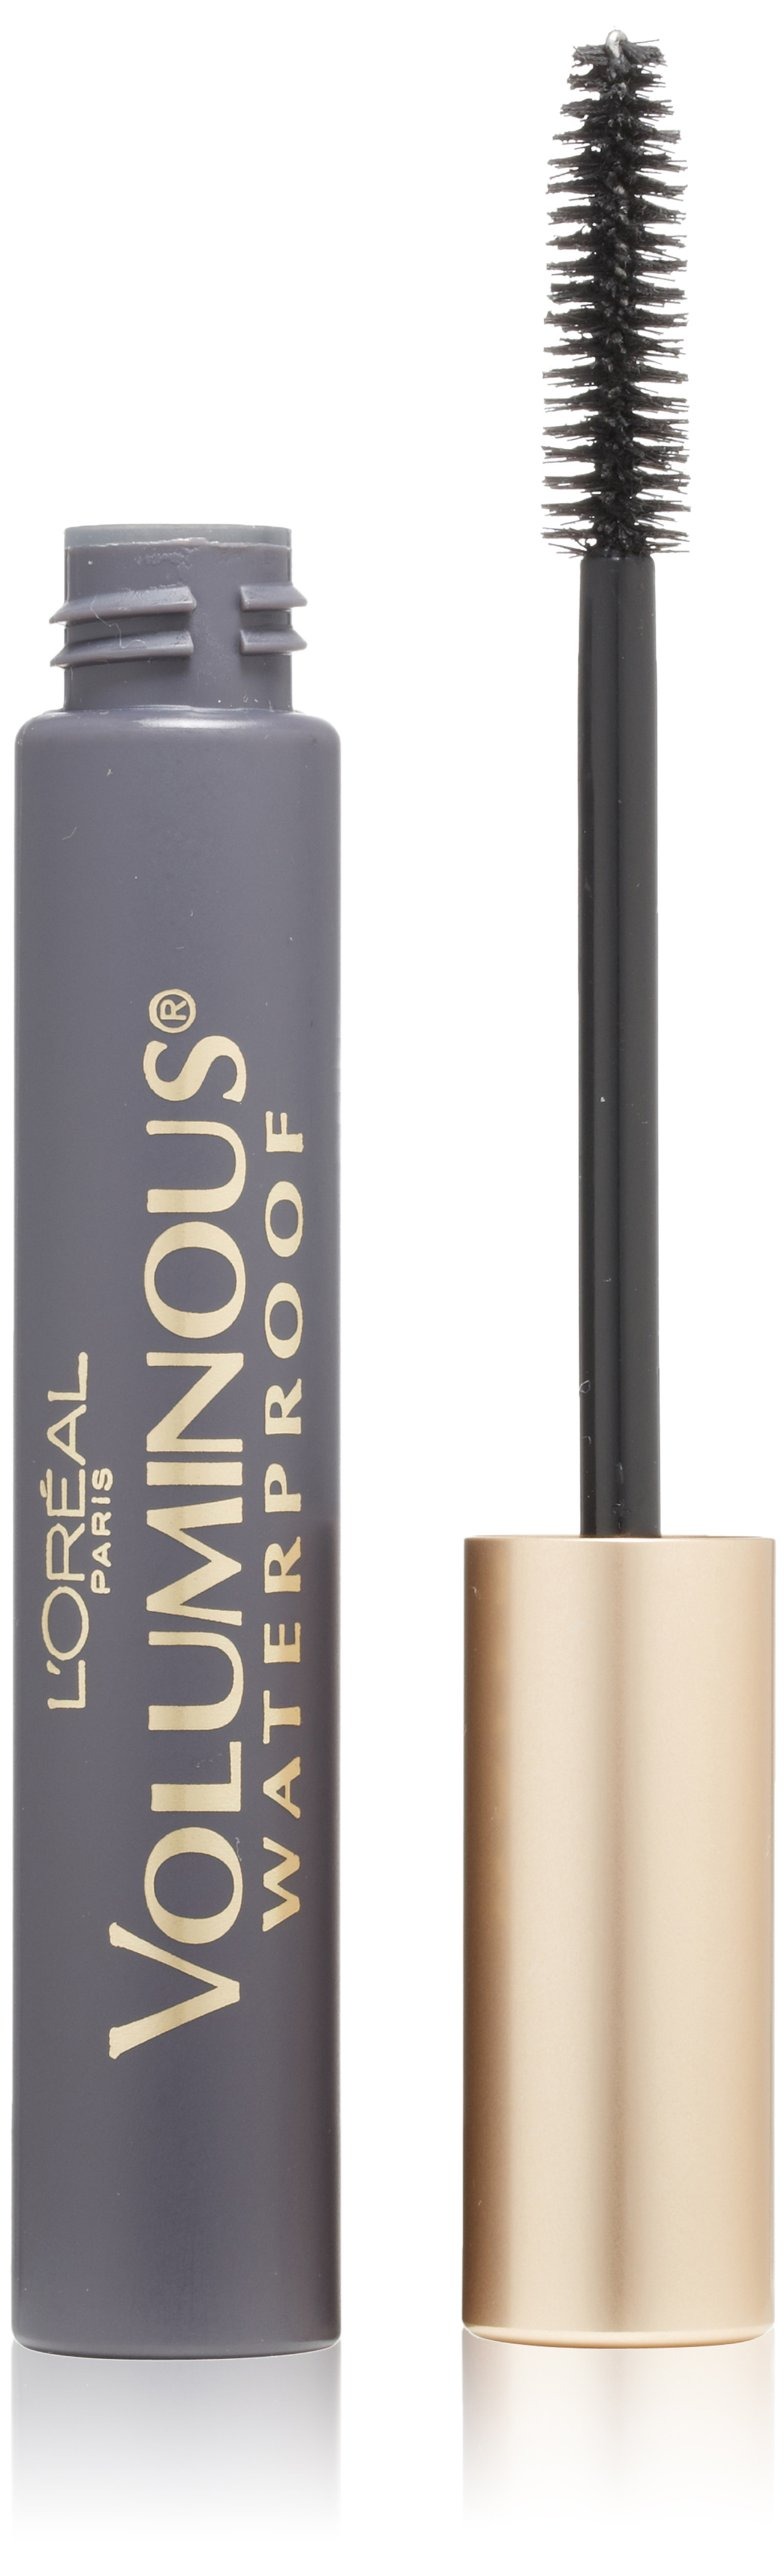
Item Name: L'Oréal Paris Voluminous Volume Building Waterproof Mascara, Black, 0.28 fl. oz.
Bullet Point 1: Bold, volume building mascara
Bullet Point 2: Up to 4x fuller lashes
Bullet Point 3: Separates and builds every lash
Bullet Point 4: Clump-resistant, Waterproof mascara
Value: 0.28
Unit: Ounce

Price: 9.59